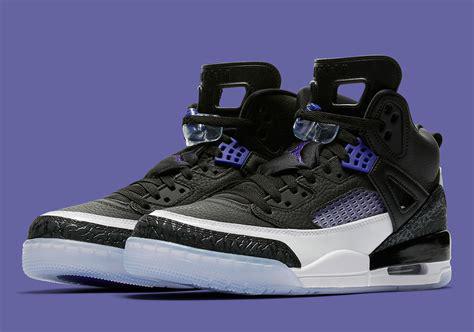
Brand: Jordan
Model: Spizike